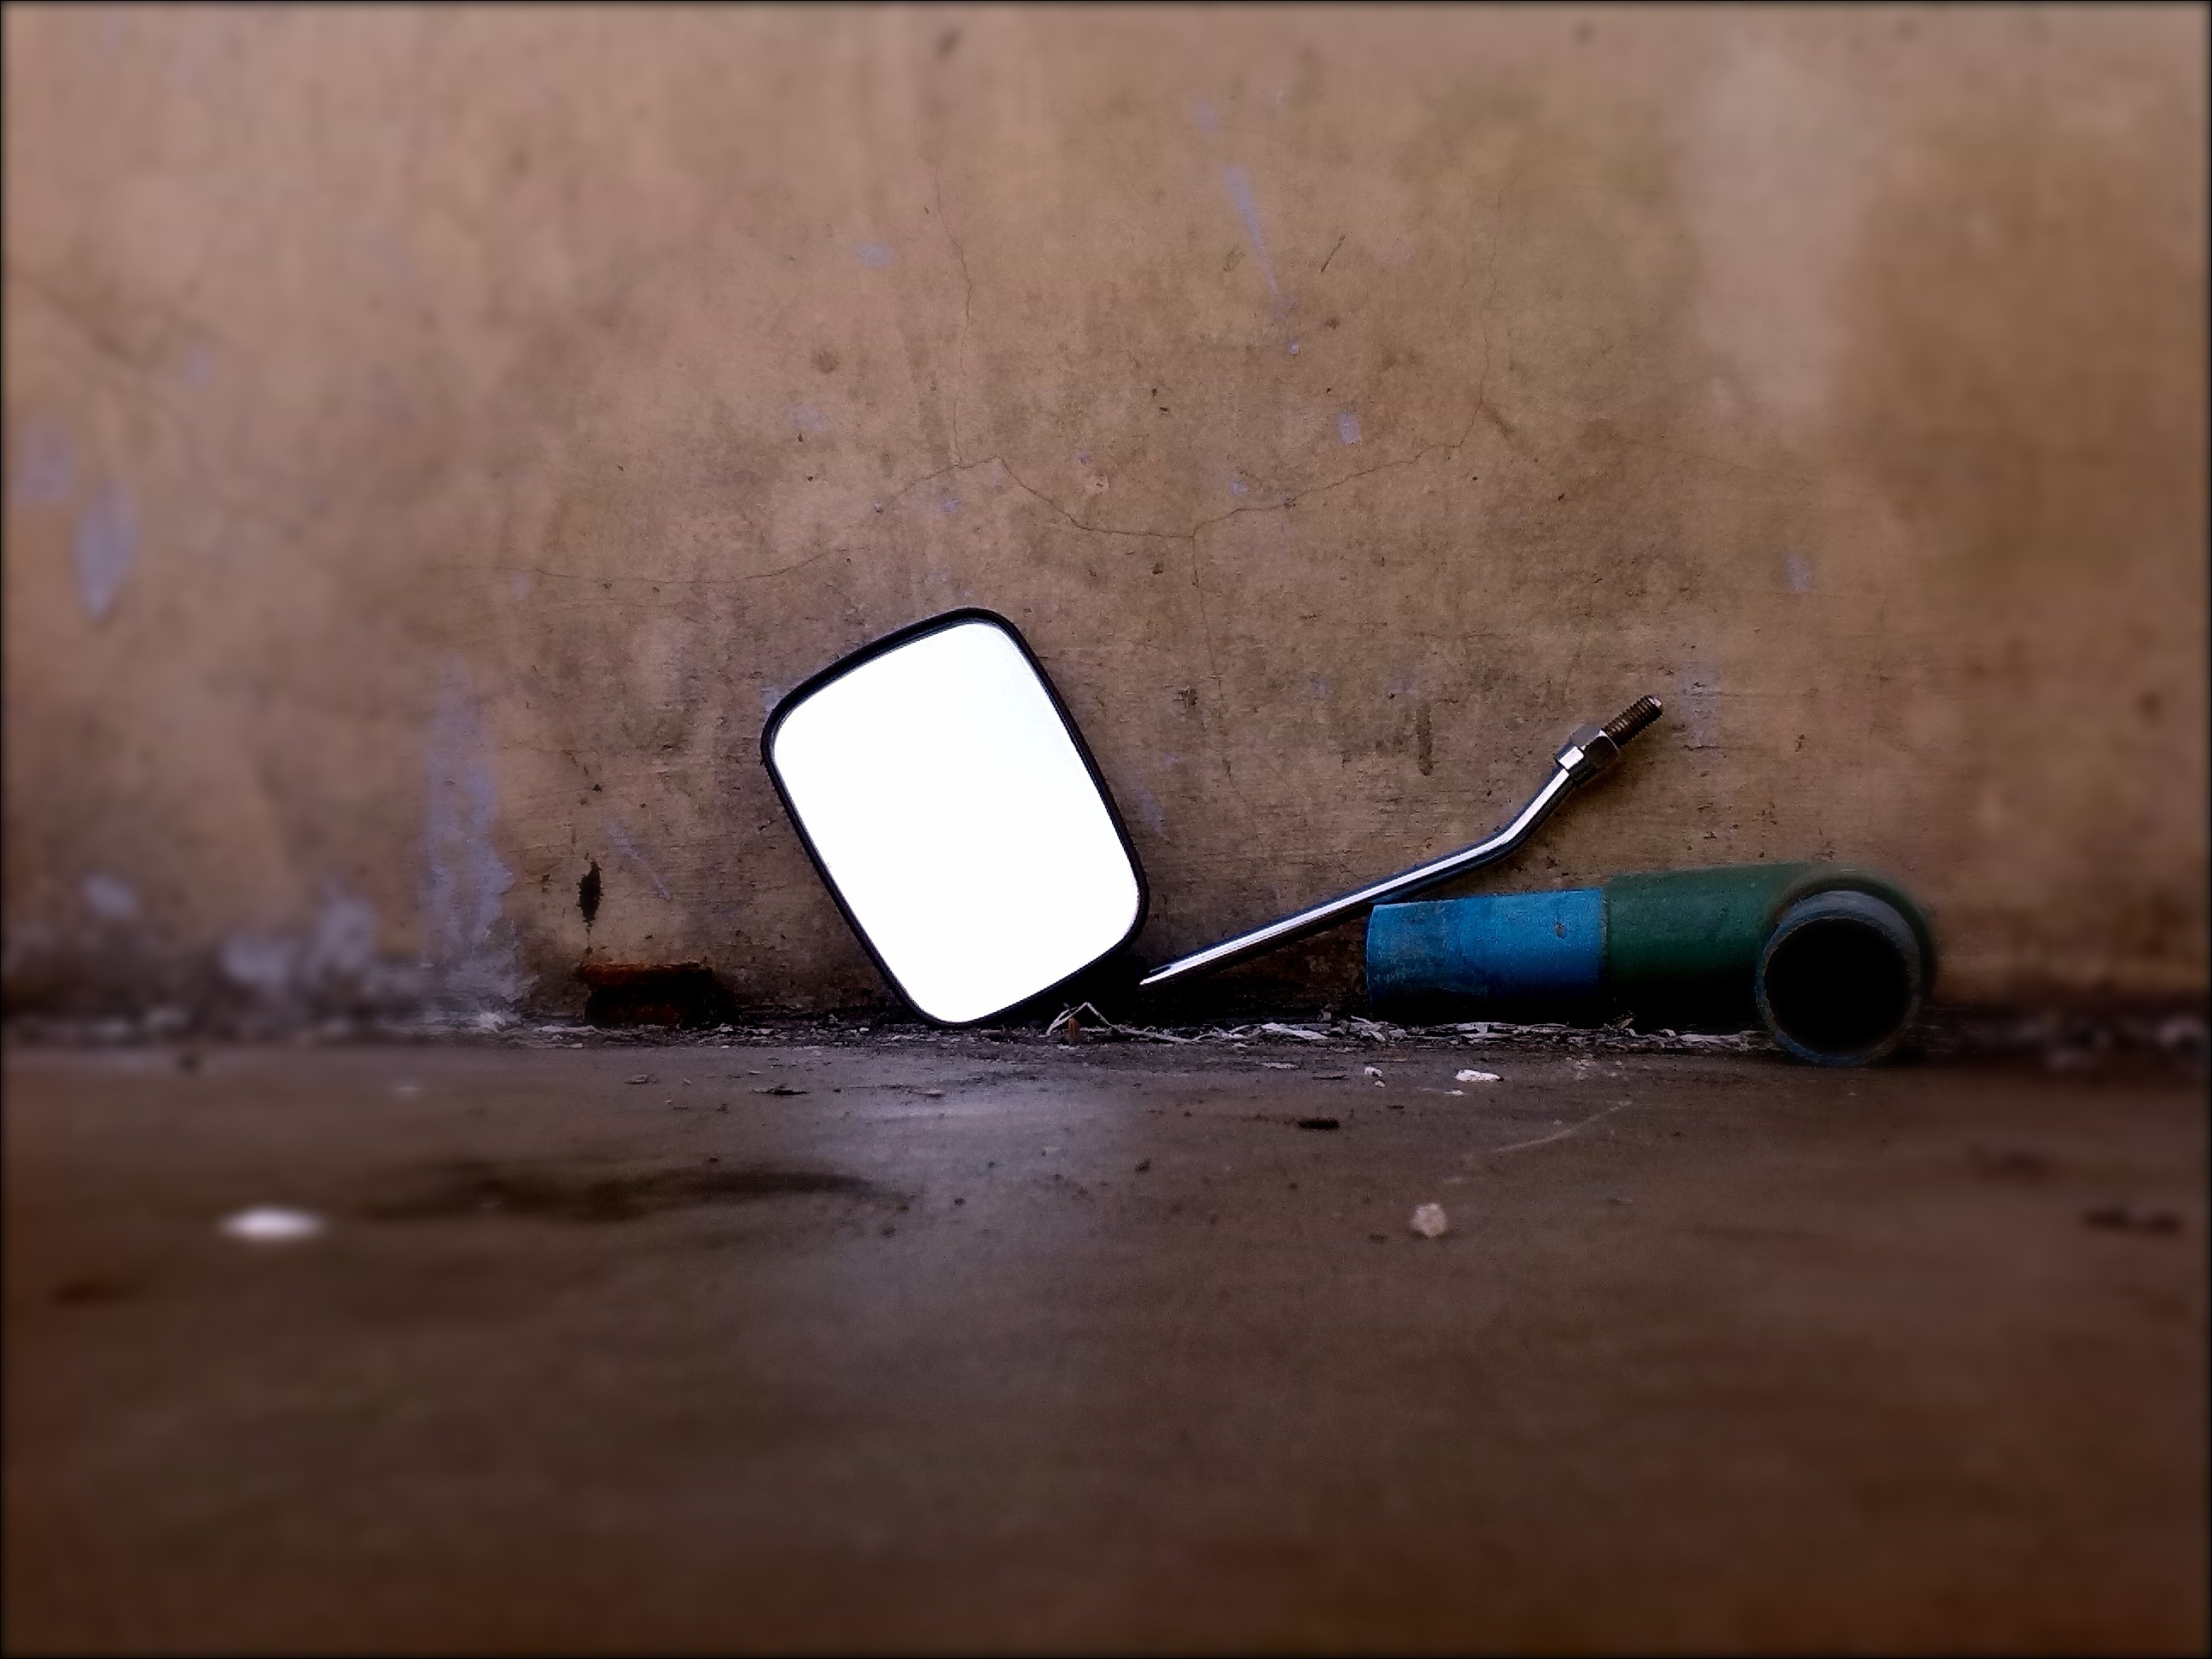
light, color, broken, darkness, painting, rear view mirror, accident, shape, rear mirror, rearview mirror, driving mirror